Aurea Aguilar

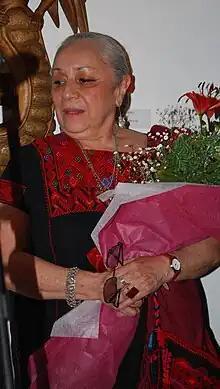
Aurea Aguilar at the opening of the Salvador Pìzarro, Aurea Aguilar y la Colectiva cuatro elementos exhibit at the Salon de la Plástica Mexicana in Mexico City

Aurea Aguilar (born September 1943) is a Mexican multimedia visual artist whose work has been recognized with membership in Mexico's Salón de la Plástica Mexicana.